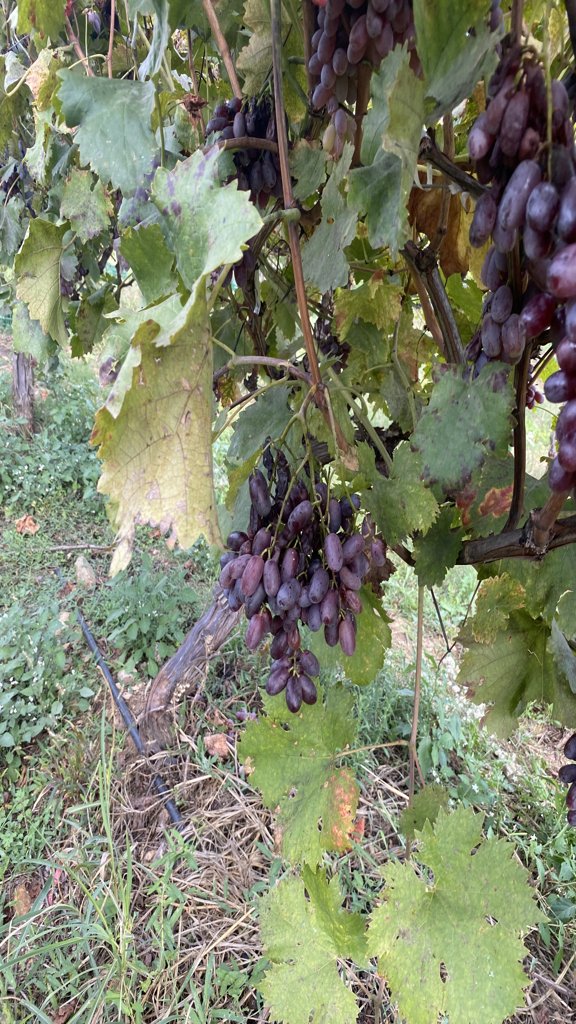
Berries visible: 161
Grape clusters: 6